List of mantis genera and species

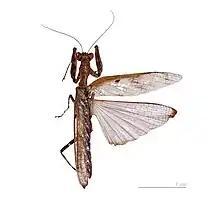
"Raptrix perspicua"

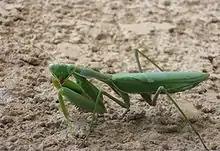
"Sphodromantis viridis"

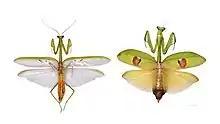
"Stagmatoptera supplicaria"

"Sphodromantis" is a large genus of mantises concentrated in Africa. Outside their range, many share the name African mantis.